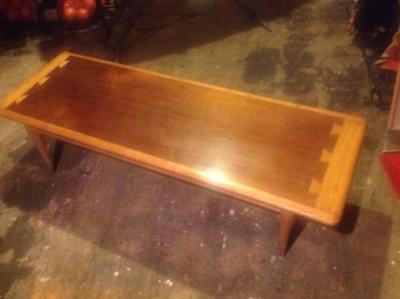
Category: table